Roy Hodgson

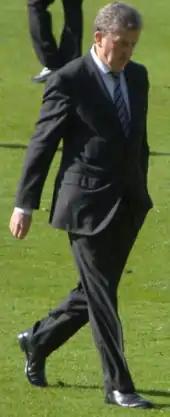
Hodgson in 2009

Ahead of the 2008–09 season, Hodgson made several important signings. Goalkeeper Mark Schwarzer and midfielder Zoltán Gera arrived on free transfers, as did teenage defender Chris Smalling, who would go on to be sold to Manchester United for £12 million. Other signings included striker Bobby Zamora and defender John Paintsil for a combined £6.3 million and striker Andy Johnson for £10.5 million. In the Premier League, Hodgson led Fulham to unprecedented success, guiding his side to seventh place in the Premier League, the club's highest ever finish and ensuring qualification for the new UEFA Europa League. Fulham also enjoyed a cup run, reaching the quarter finals of the FA Cup. The club received a number of additional awards from the Premier League, namely the Fair Play Award, the "Behaviour of the Public Award" and the "Barclays Spirit Award" for Hodgson. There were calls for Hodgson to be given the Premier League Manager of the Year award and he received much praise for the signings of Mark Schwarzer, Andy Johnson and Brede Hangeland and for the improvement in Bobby Zamora's performances. Hodgson's spell at Fulham greatly revived his reputation in England after his time in charge of Blackburn over a decade earlier, with renewed speculation linking him to the England job should Fabio Capello have left.